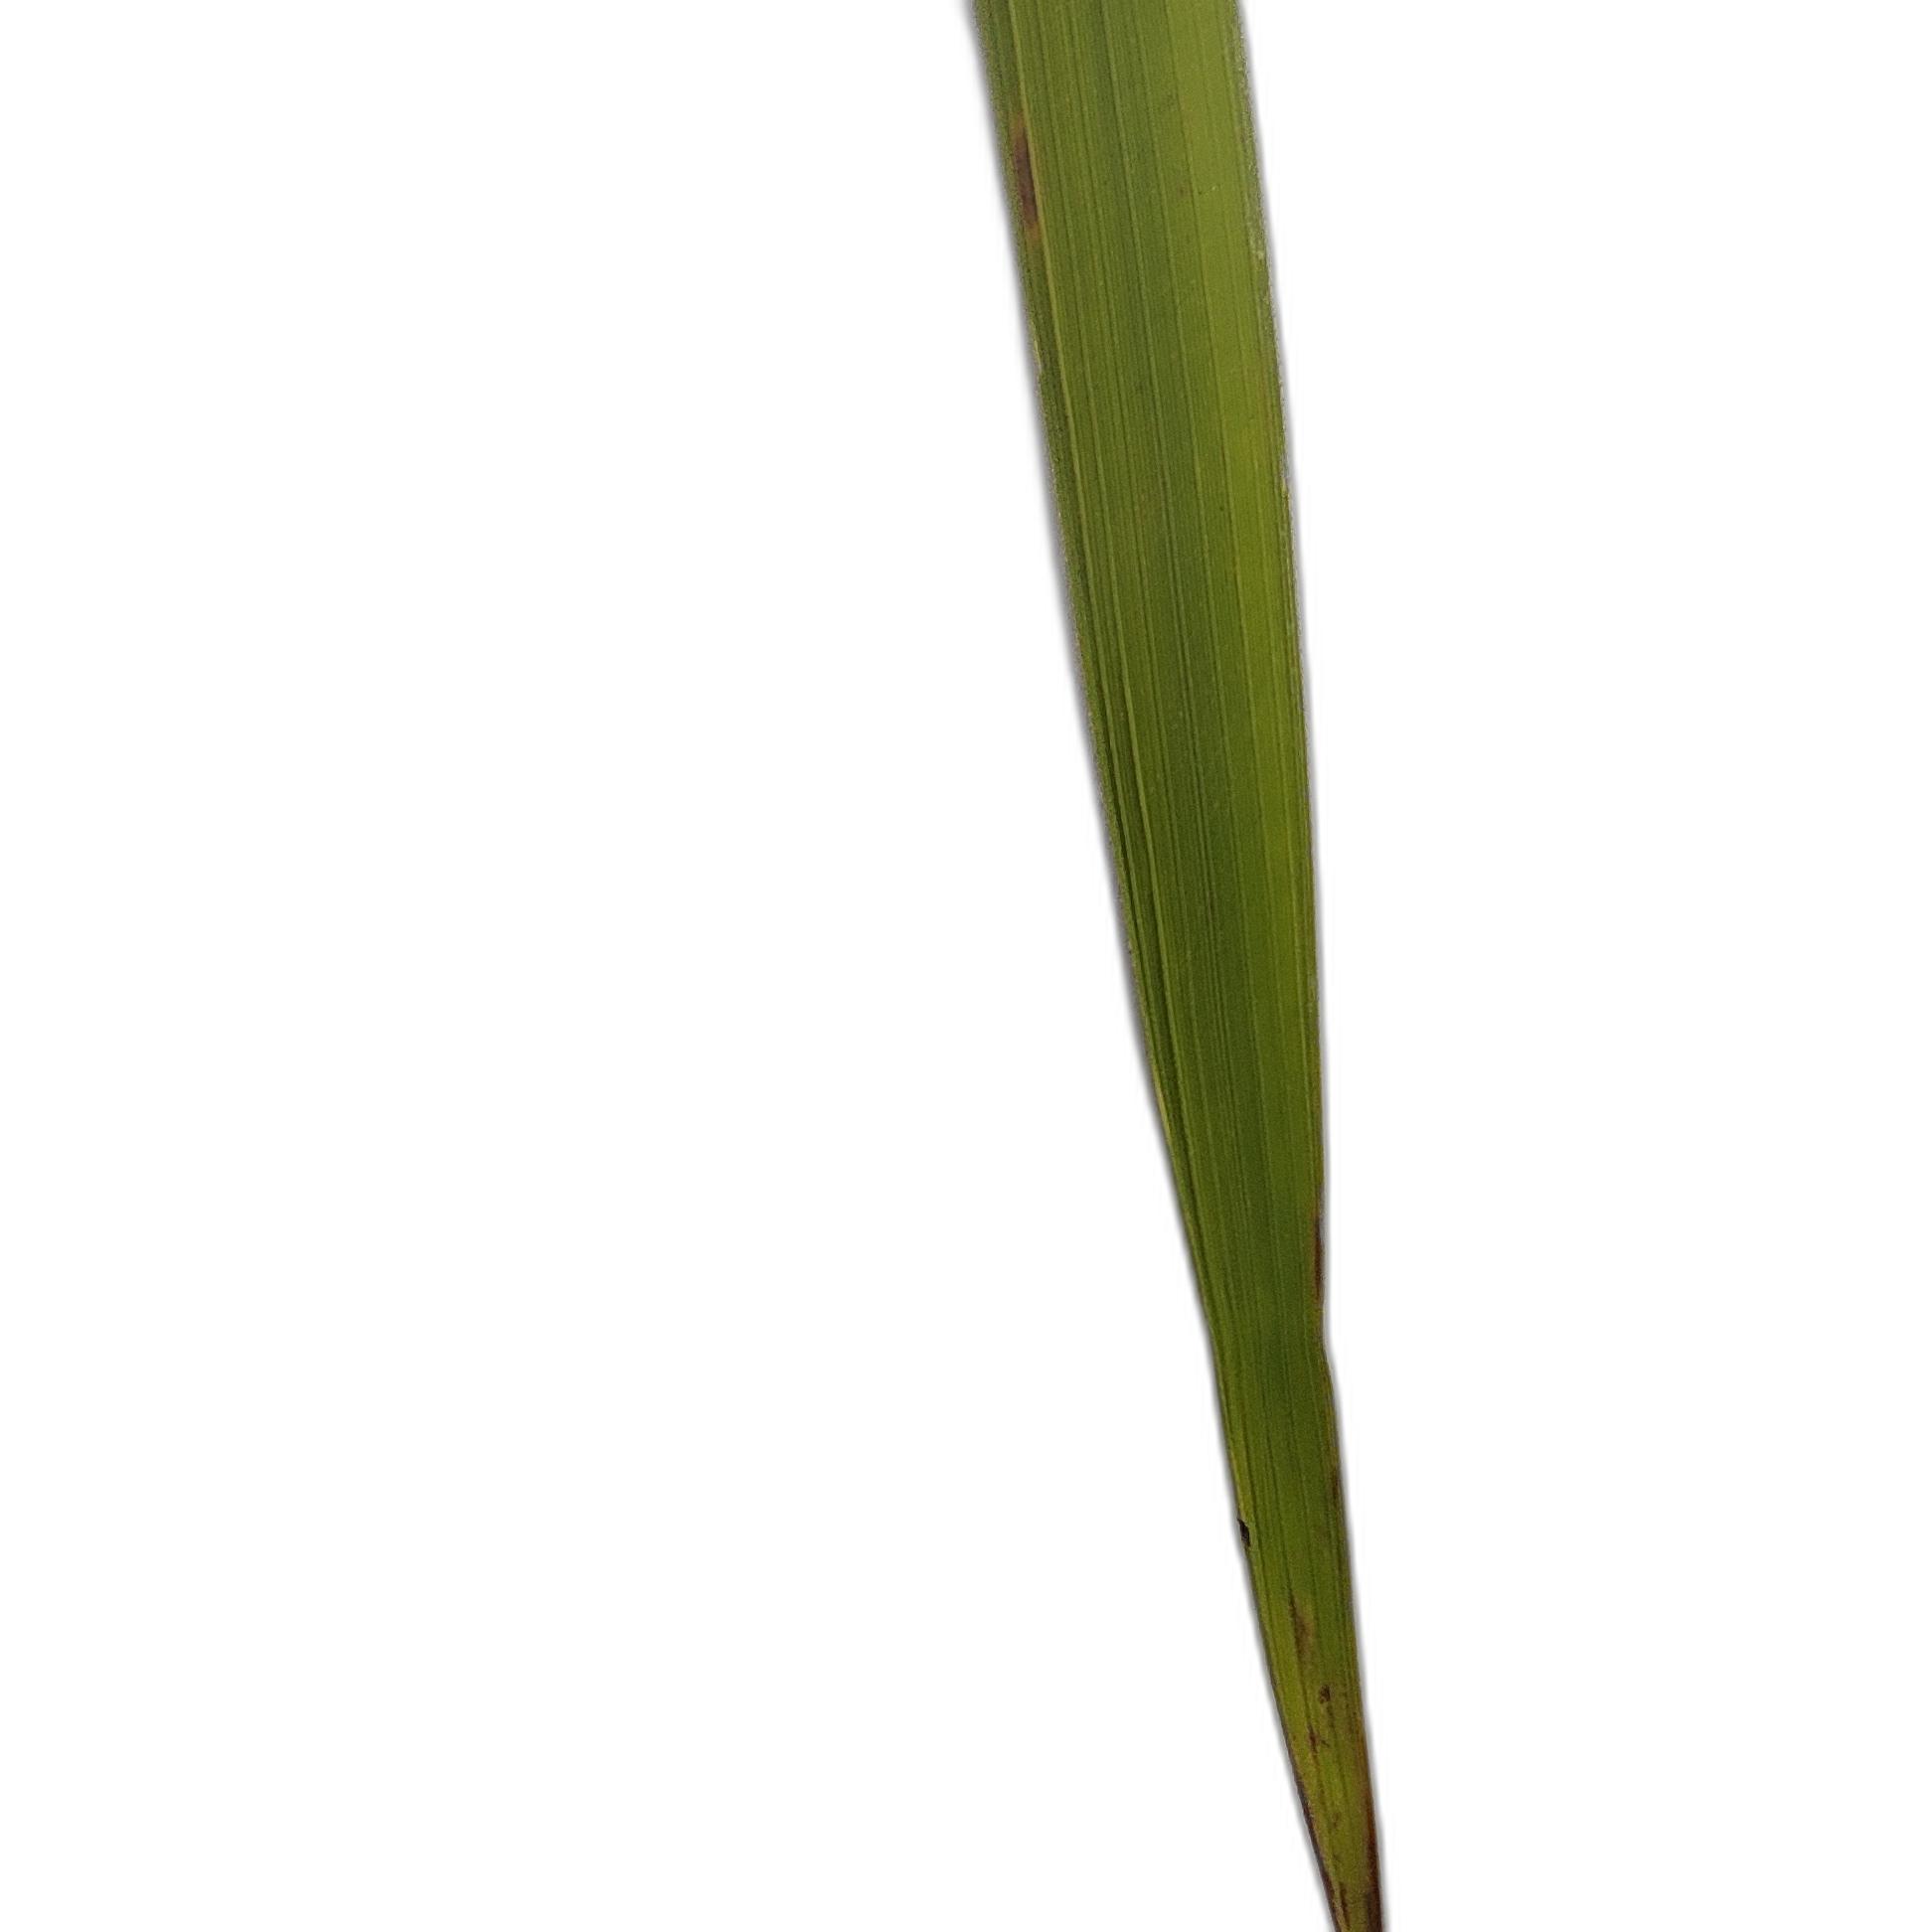
Label: Rice Blast